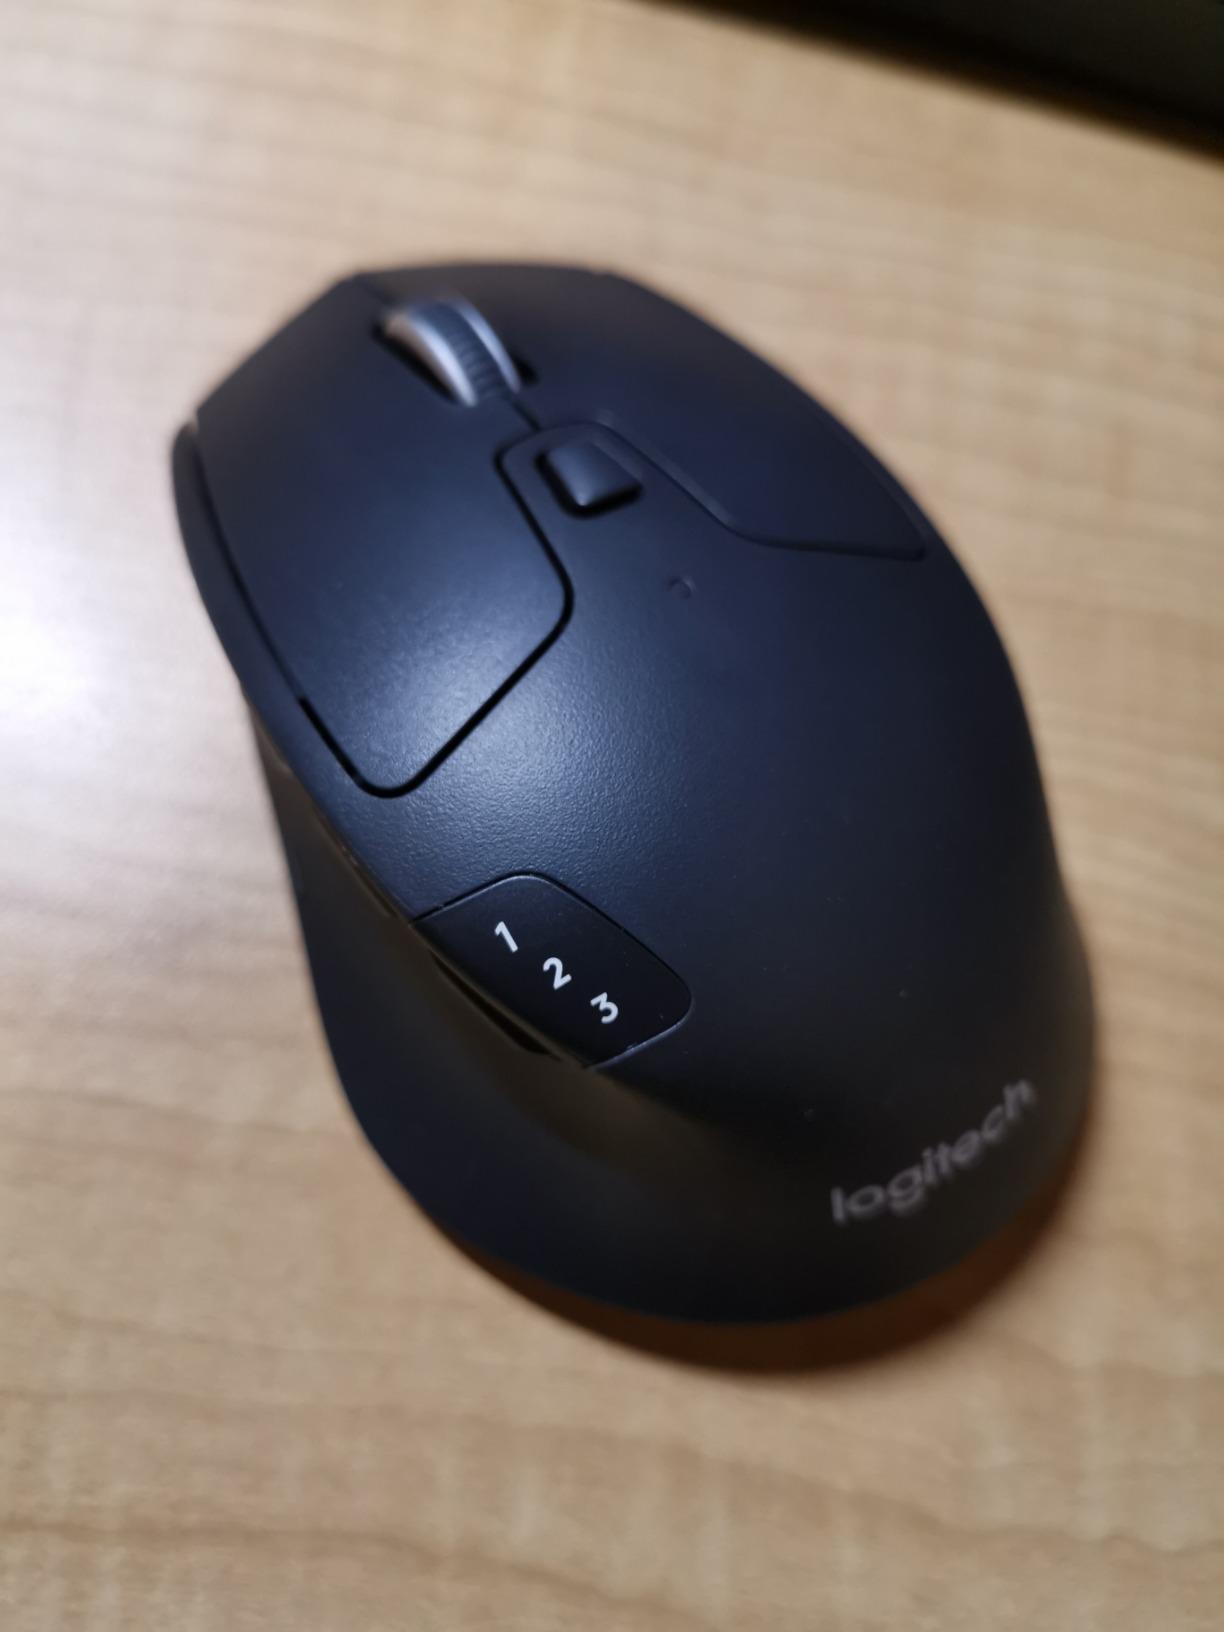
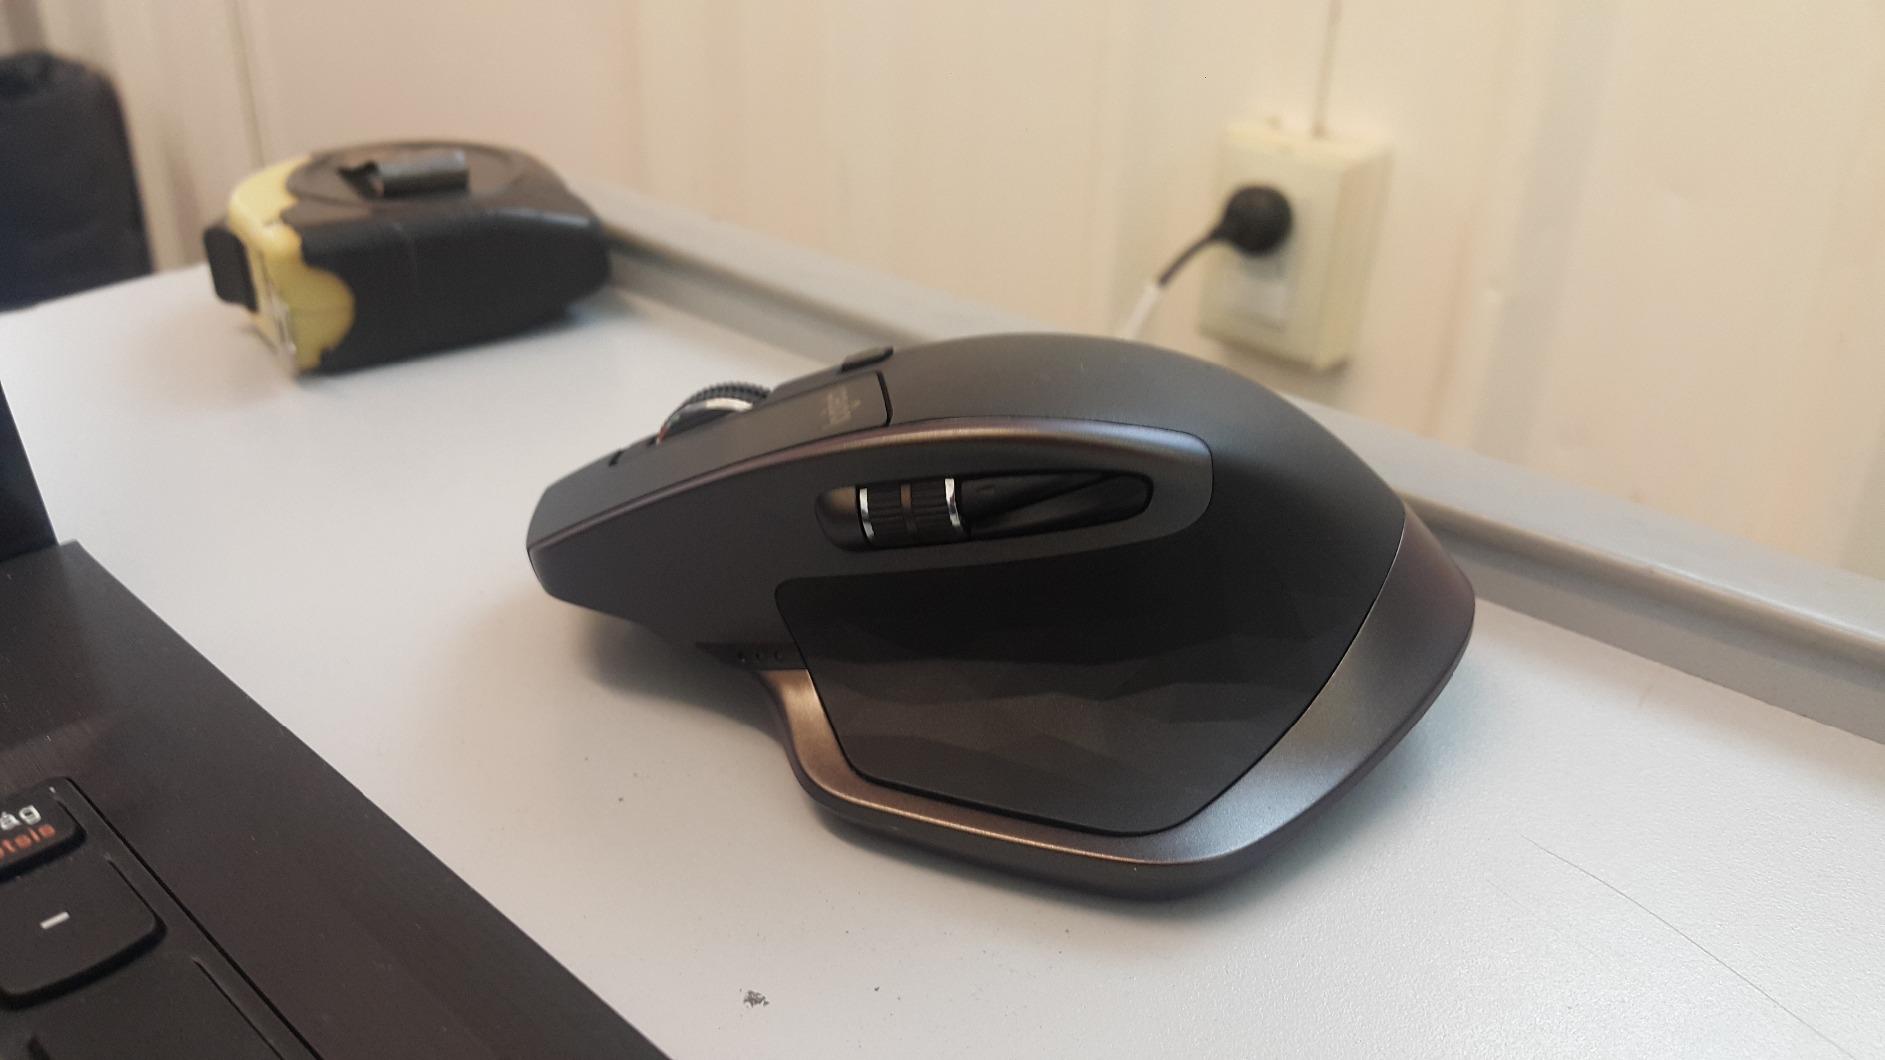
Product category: mouse
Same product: no